Stormgade 8

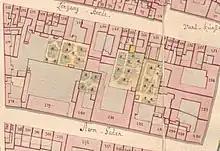
No. 282 seen on a detail from Christian Gedde's map of Copenhagen's West Quarter, 1757.

The site was formerly part of the same property as Stormgade 6 and Stormgade 4. This large property was listed in Copenhagen's first cadastre of 1689 as No. 252 in the city's West Quarter (Vester Kvarter), owned by one lieutenant-colonel Robert. The property was later divided into three smaller properties. Two small townhouses on the site (built before 1737) were merged into a single property before 1747. The property now known as Stormgade 8 was listed in the new cadastre of 1756 as No. 282 and belonged to Johan Ludvig Abbestée (1697-1774) at that time.